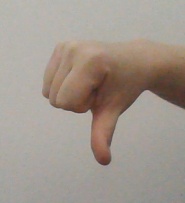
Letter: waw